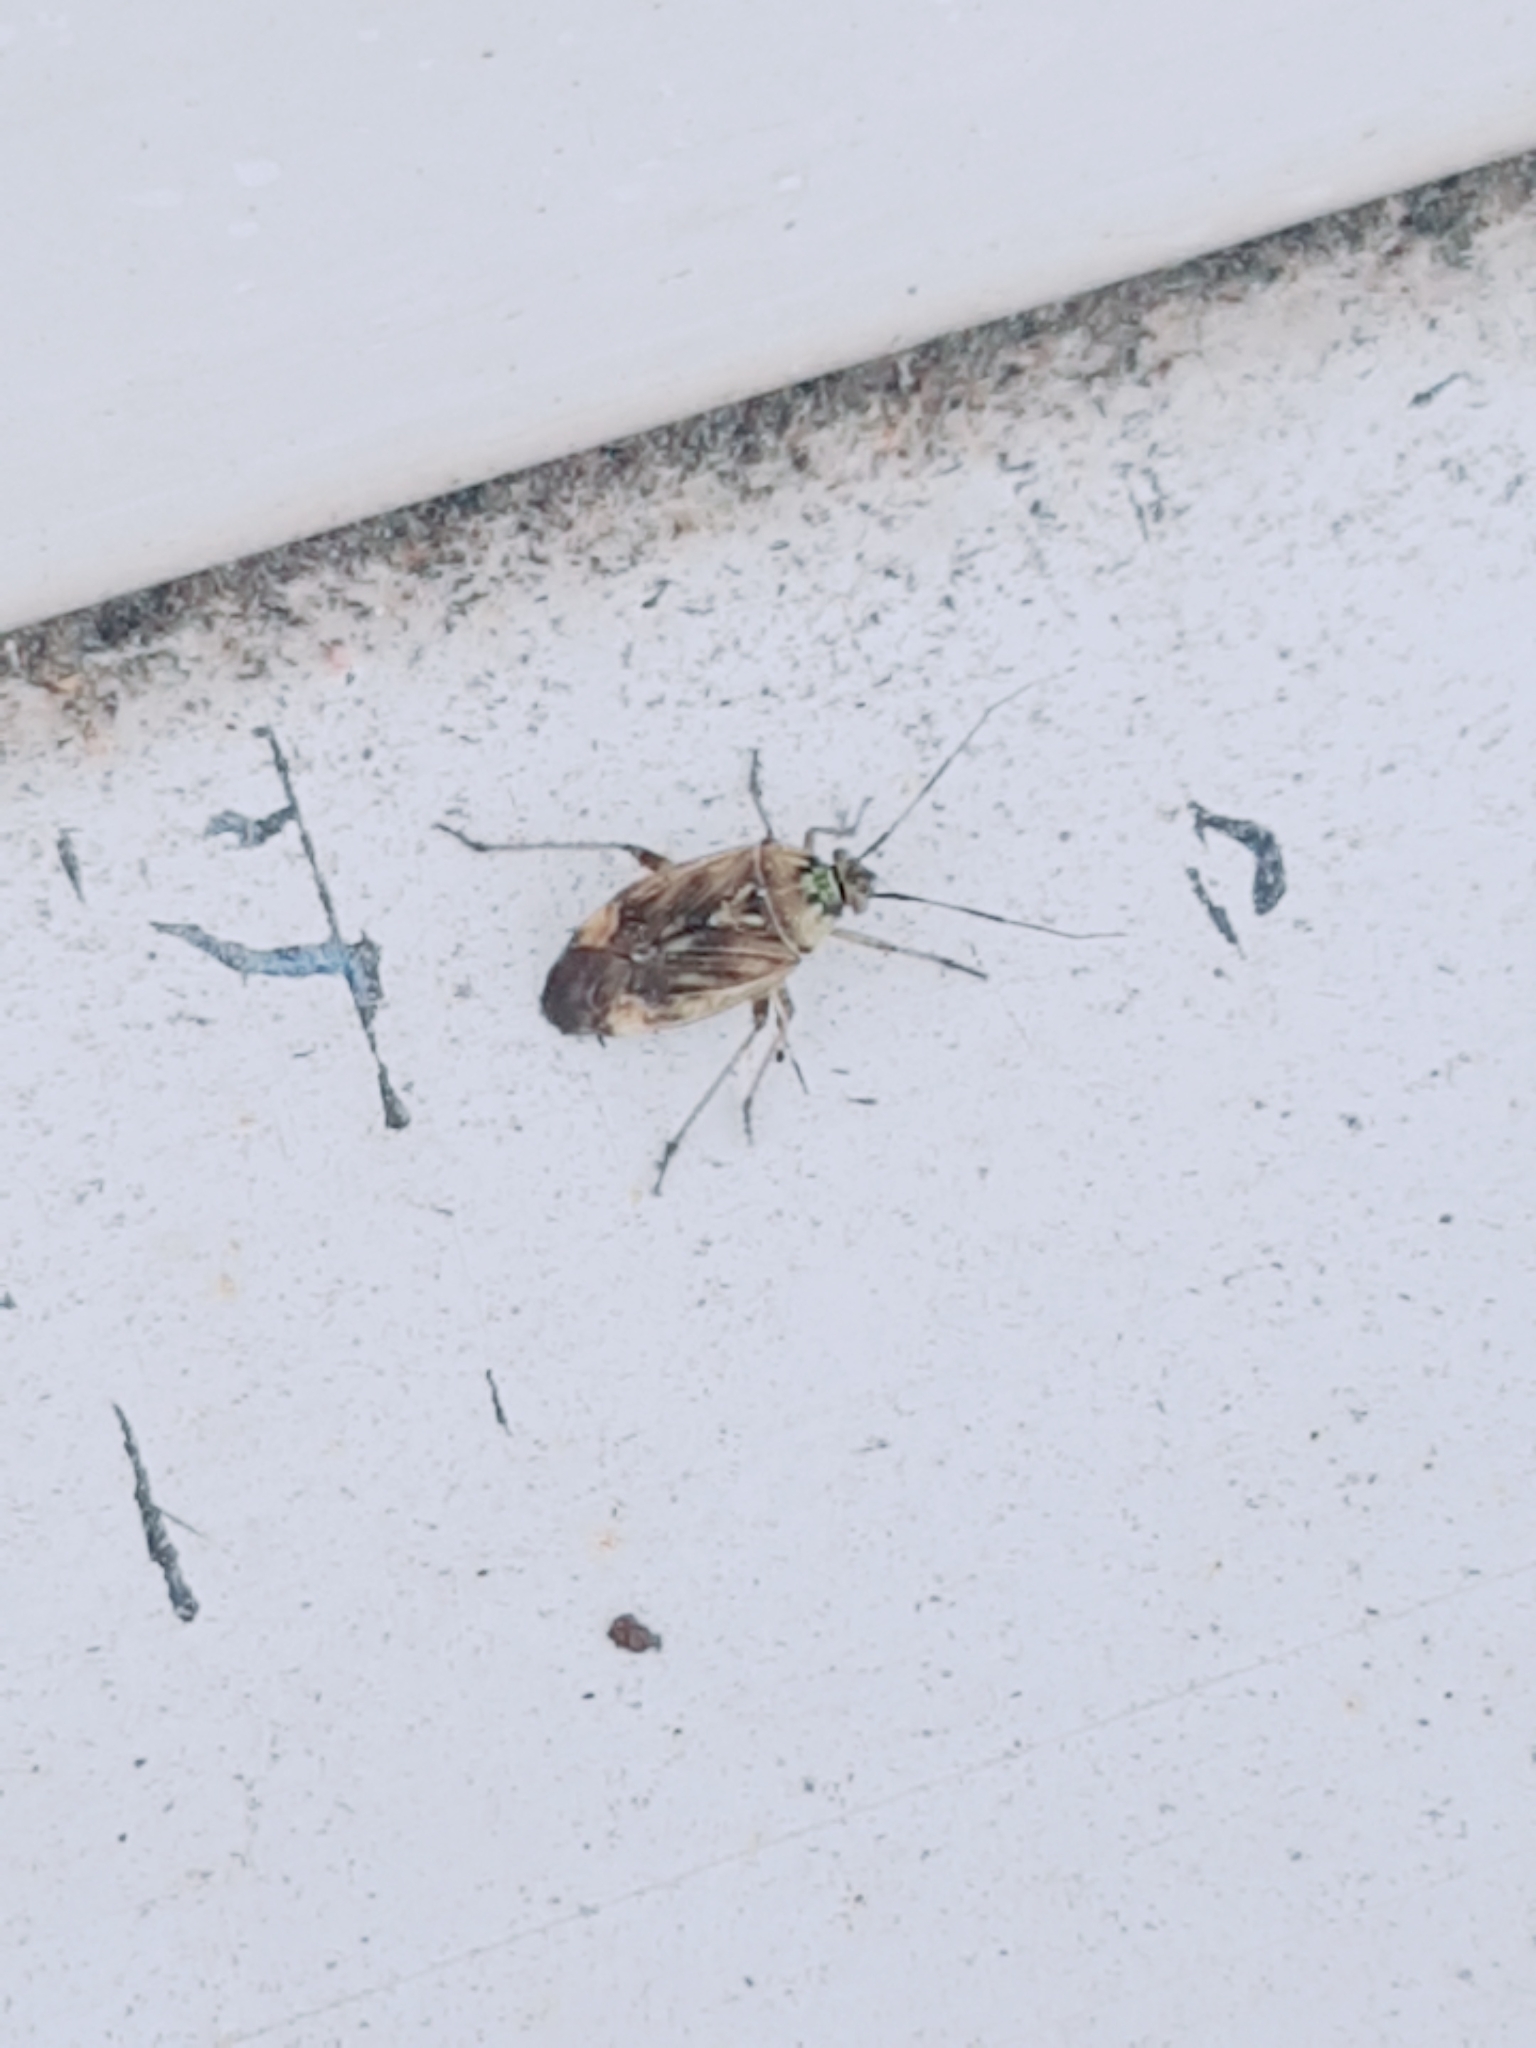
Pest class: lygus_bug